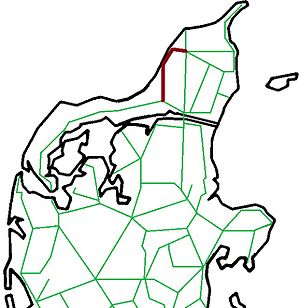
Hjørring-Løkken-Aabybro Jernbane
Banens placering
Hjørring-Løkken-Aabybro Jernbane – eller Løkkenbanen – var en dansk privatbane i Nordjylland 1913-63.